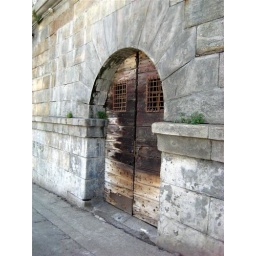
Old wooden doors along the canal in Turin.